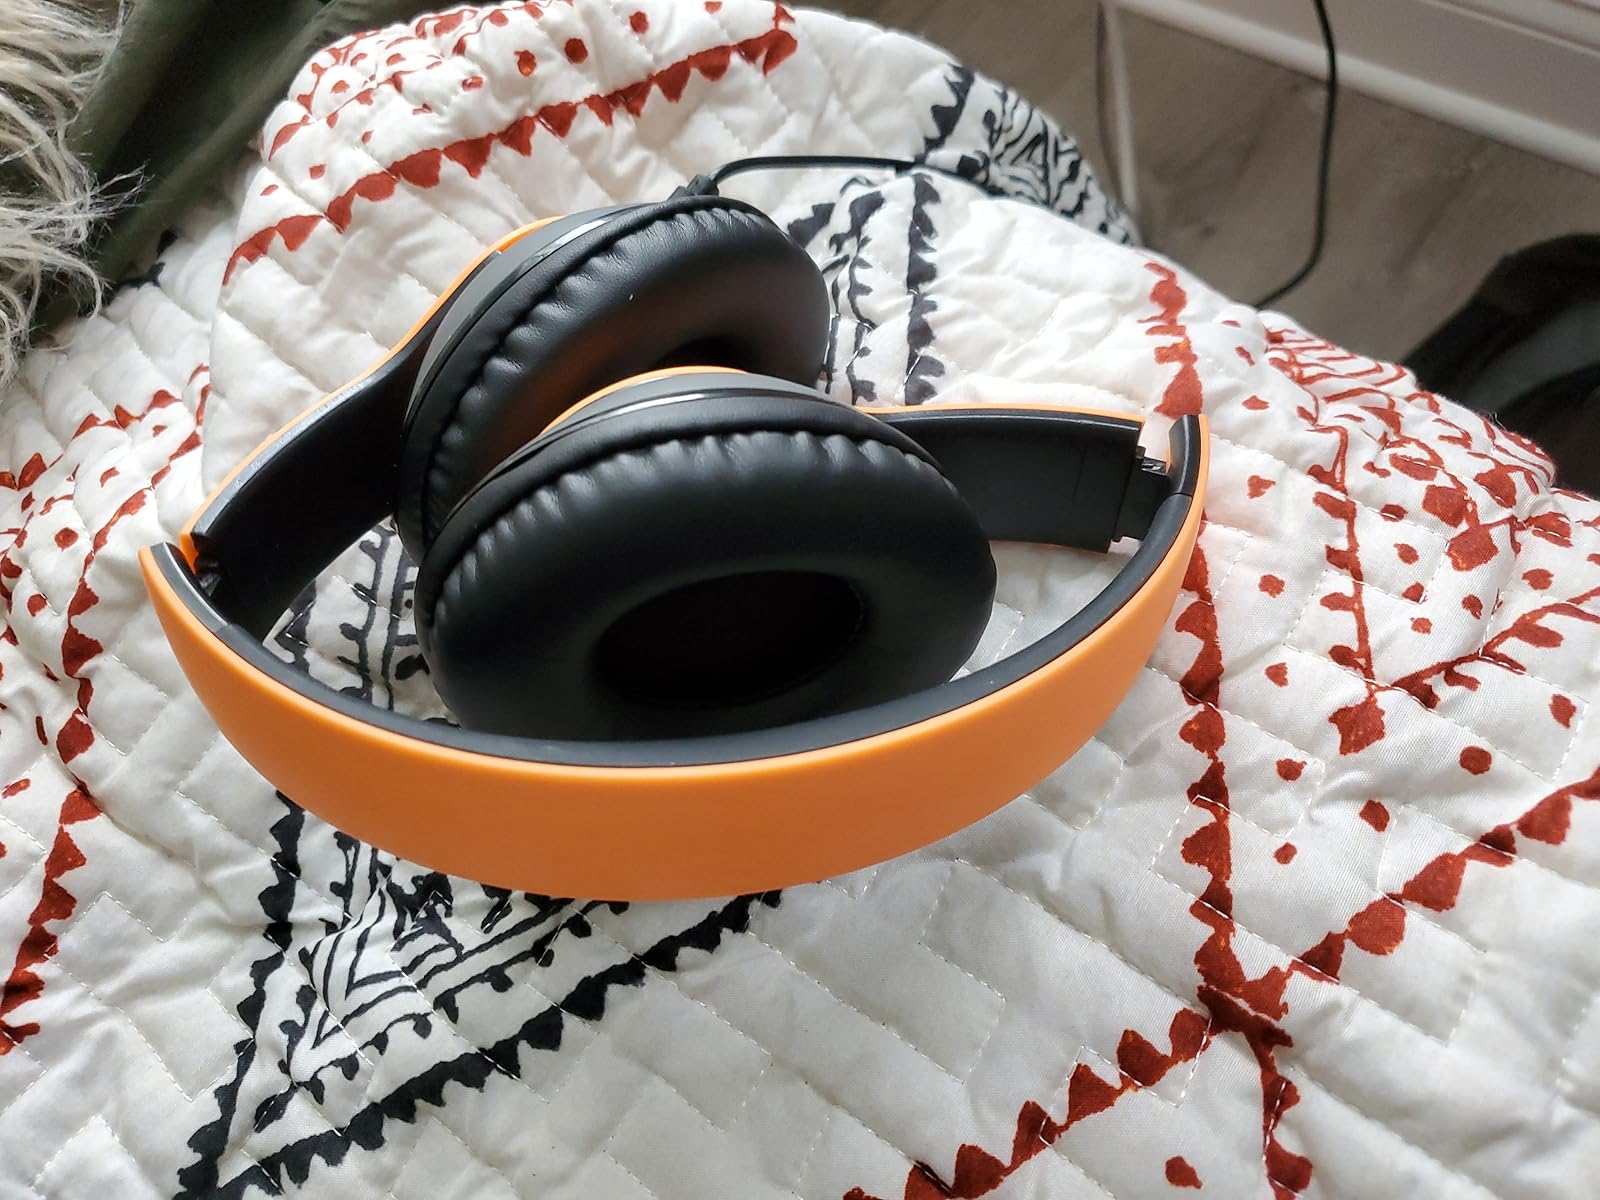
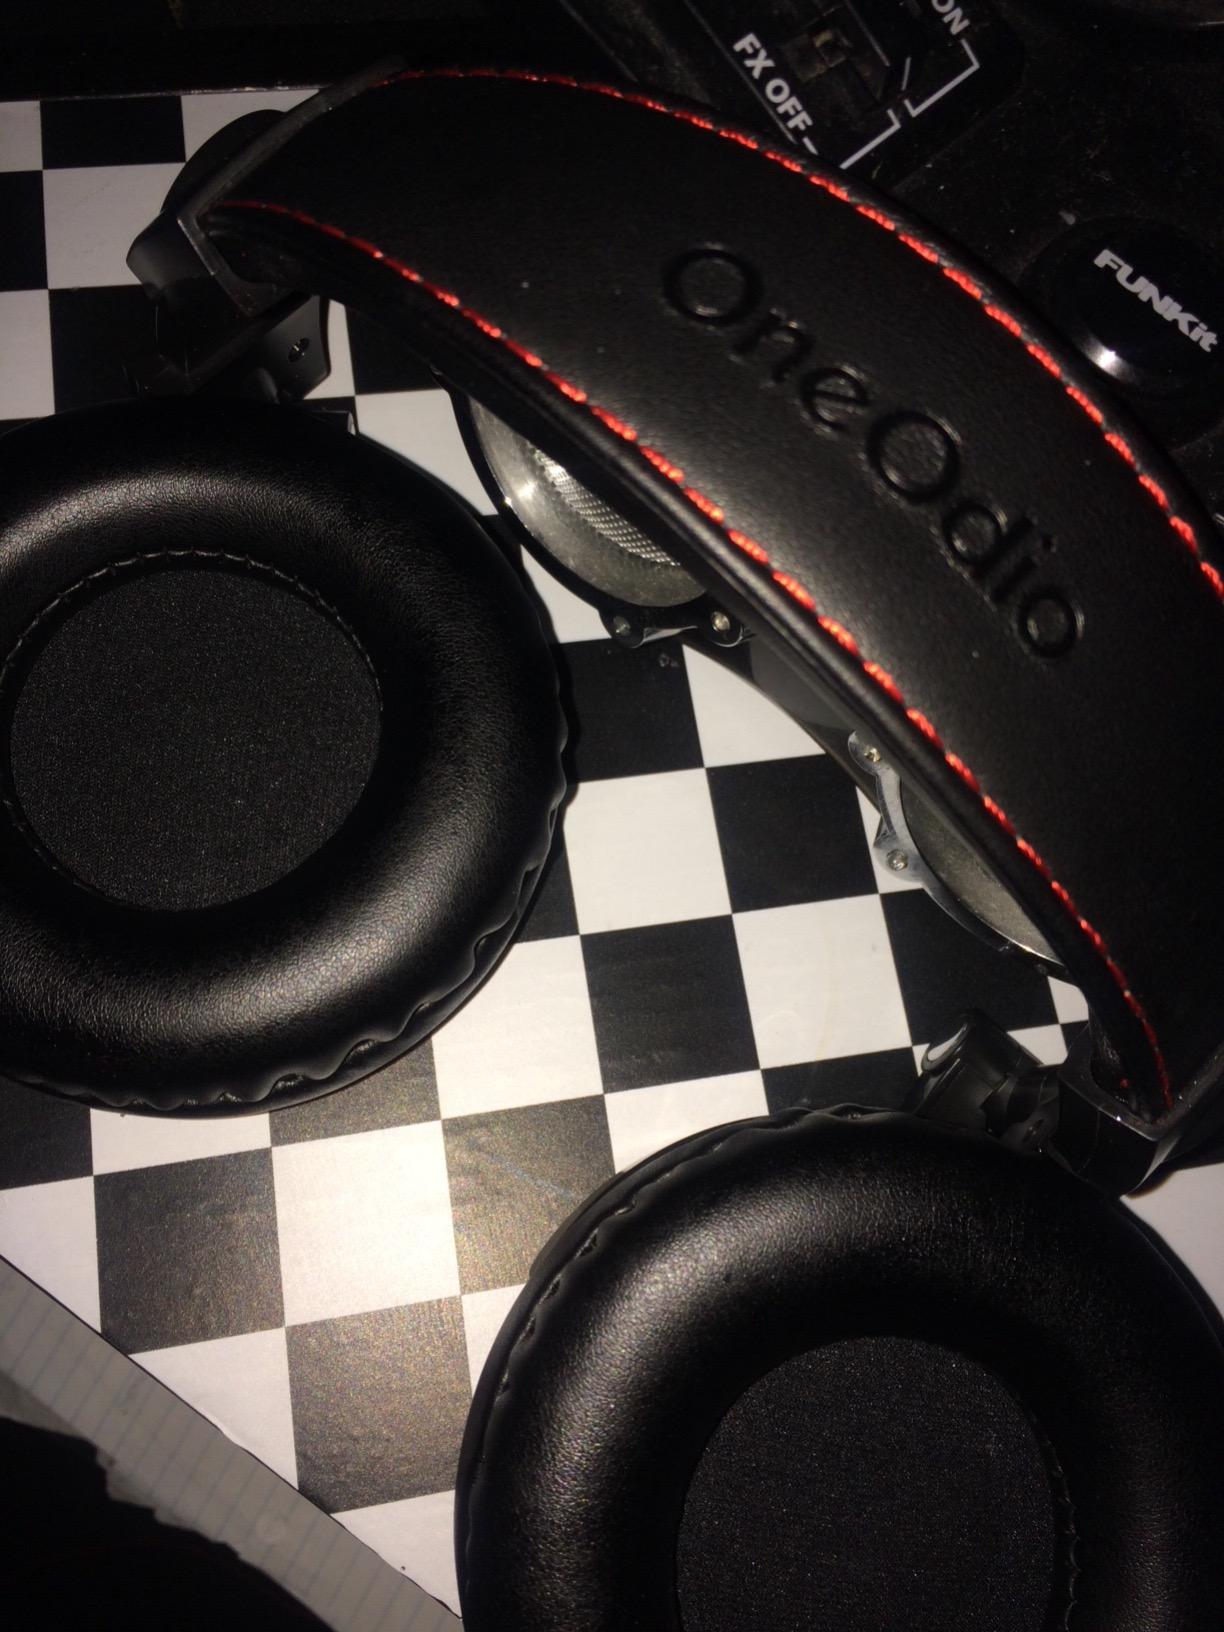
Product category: headphones
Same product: no